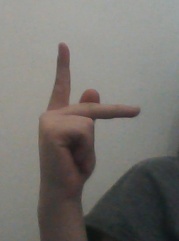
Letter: dha